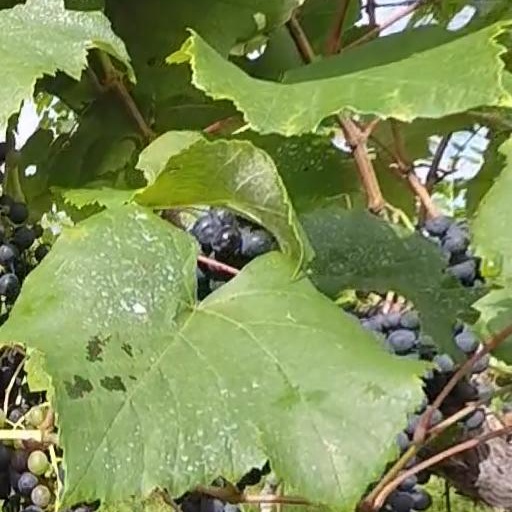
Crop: grape